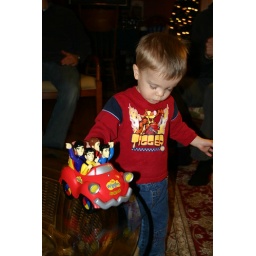
Pushing his car around the coffee table